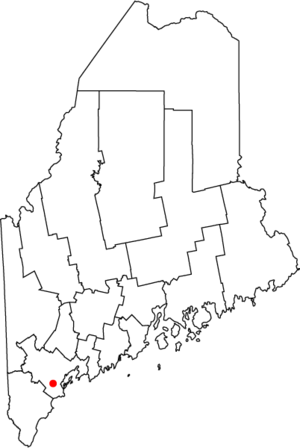
Westbrook est une ville du nord-est des États-Unis, dans l'État du Maine.